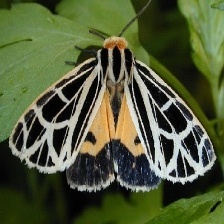
Species: BANDED TIGER MOTH